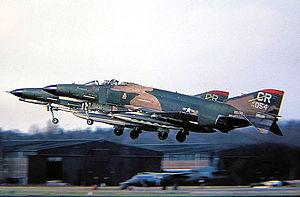
Soesterberg Air Base est une ancienne base de la force aérienne néerlandaise occupée pendant quarante ans jusqu'en 2008 par des unités de l'United States Air Force. Elle est située à une dizaine de kilomètres au nord-est d'Utrecht. Elle était ravitaillé en carburant aviation par le réseau d'oléoducs en Centre-Europe.